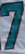
Number: 7